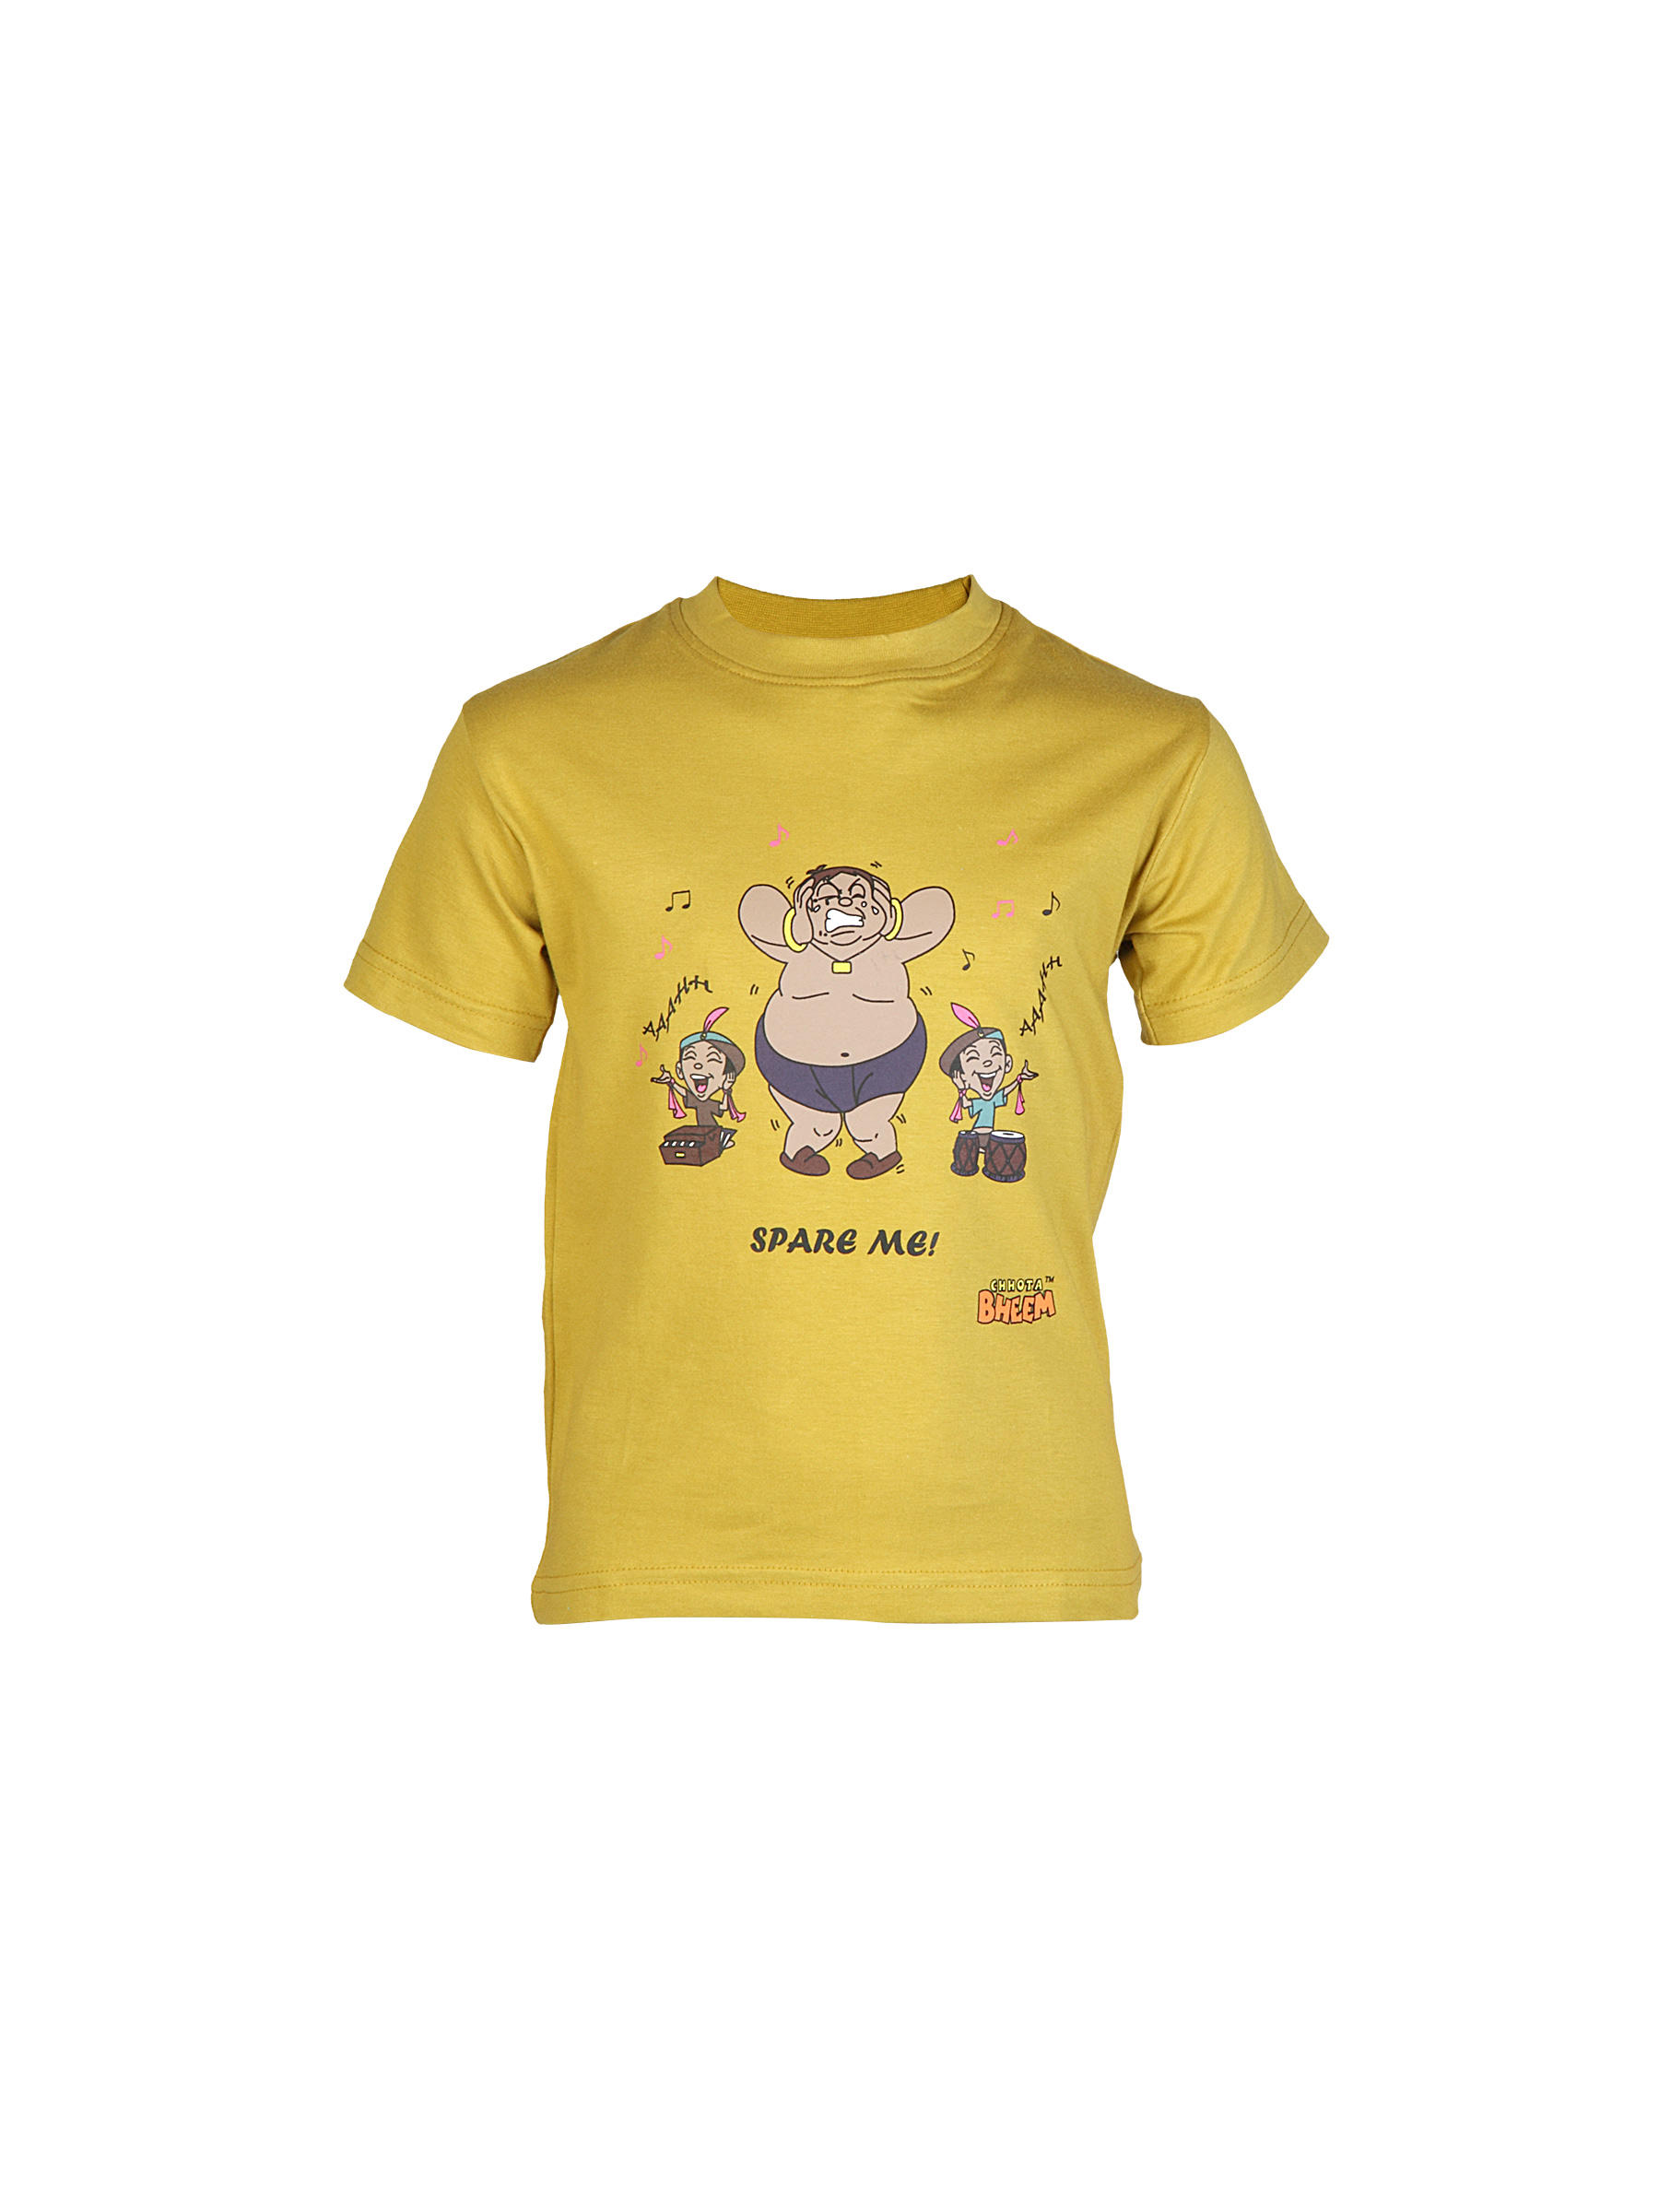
Chhota Bheem Kids Boys Spare Me TShirt
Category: Apparel / Topwear / Tshirts
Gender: Boys
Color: Olive
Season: Fall 2011
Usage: Casual